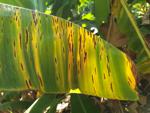
Label: segatoka